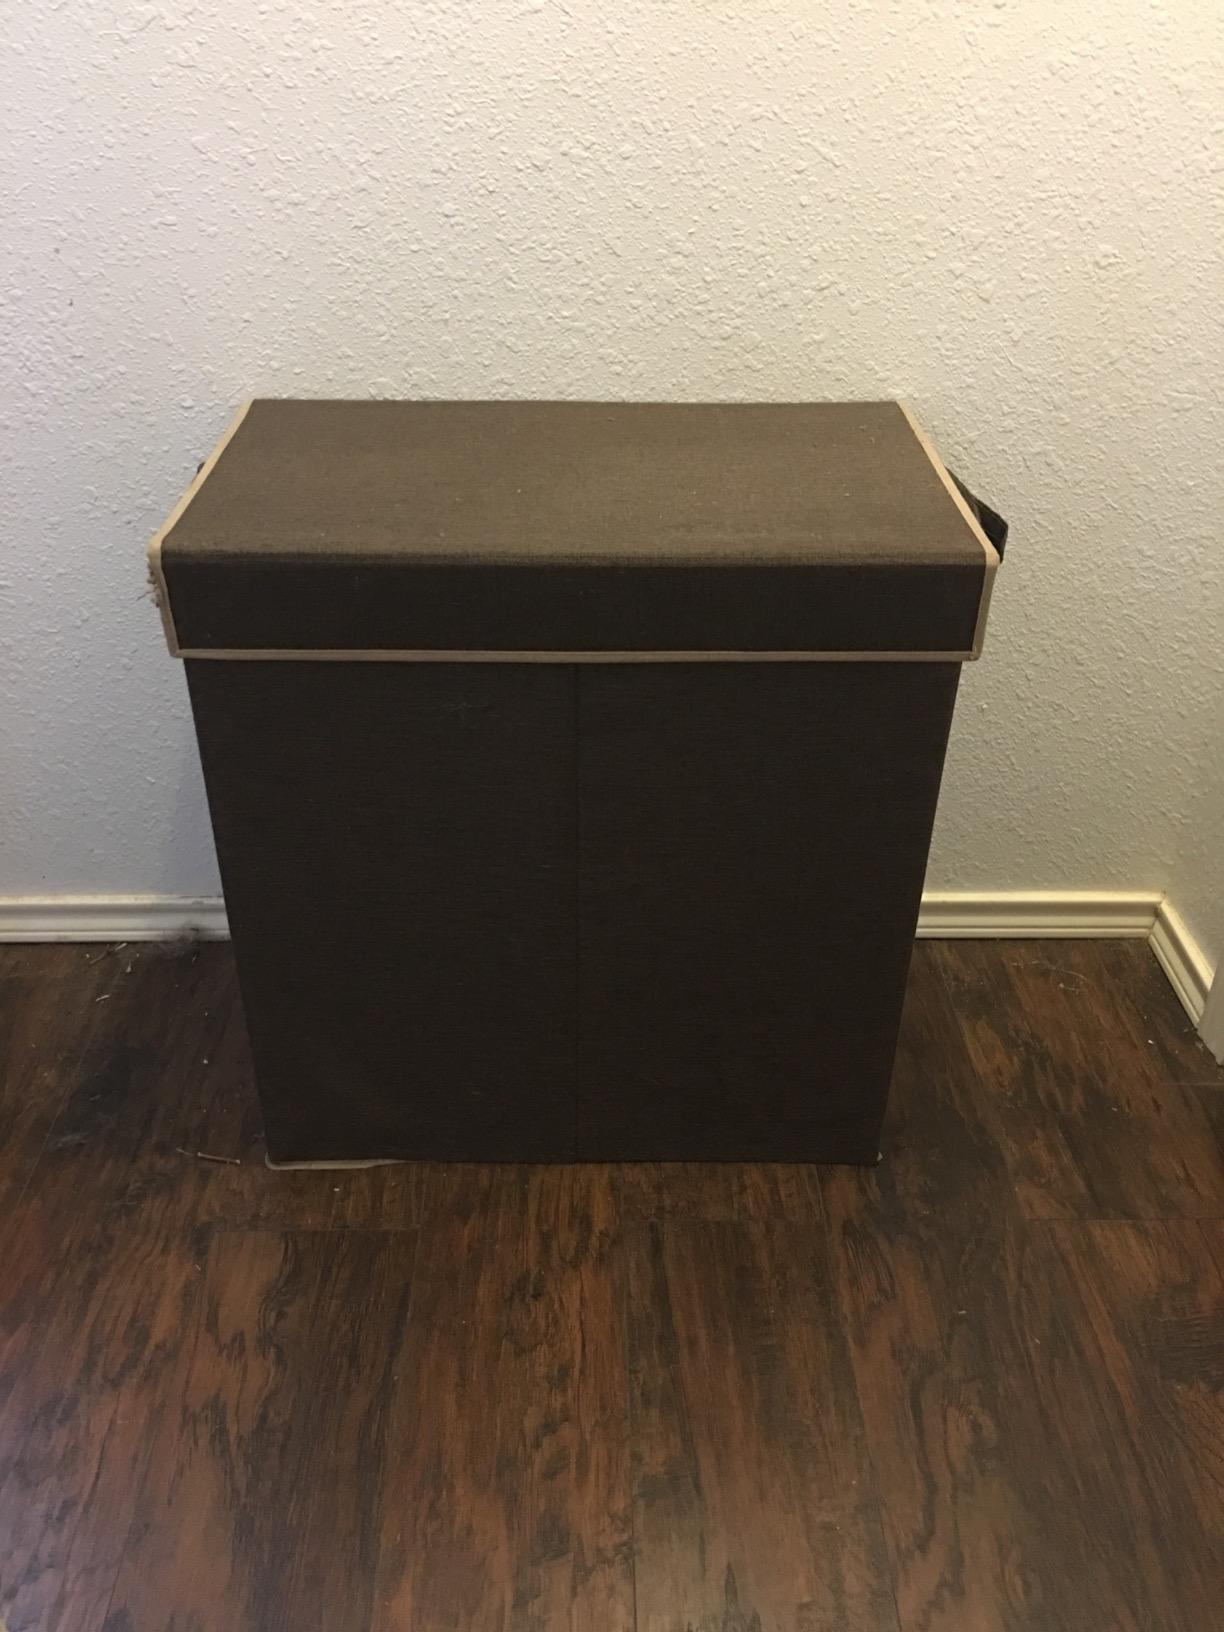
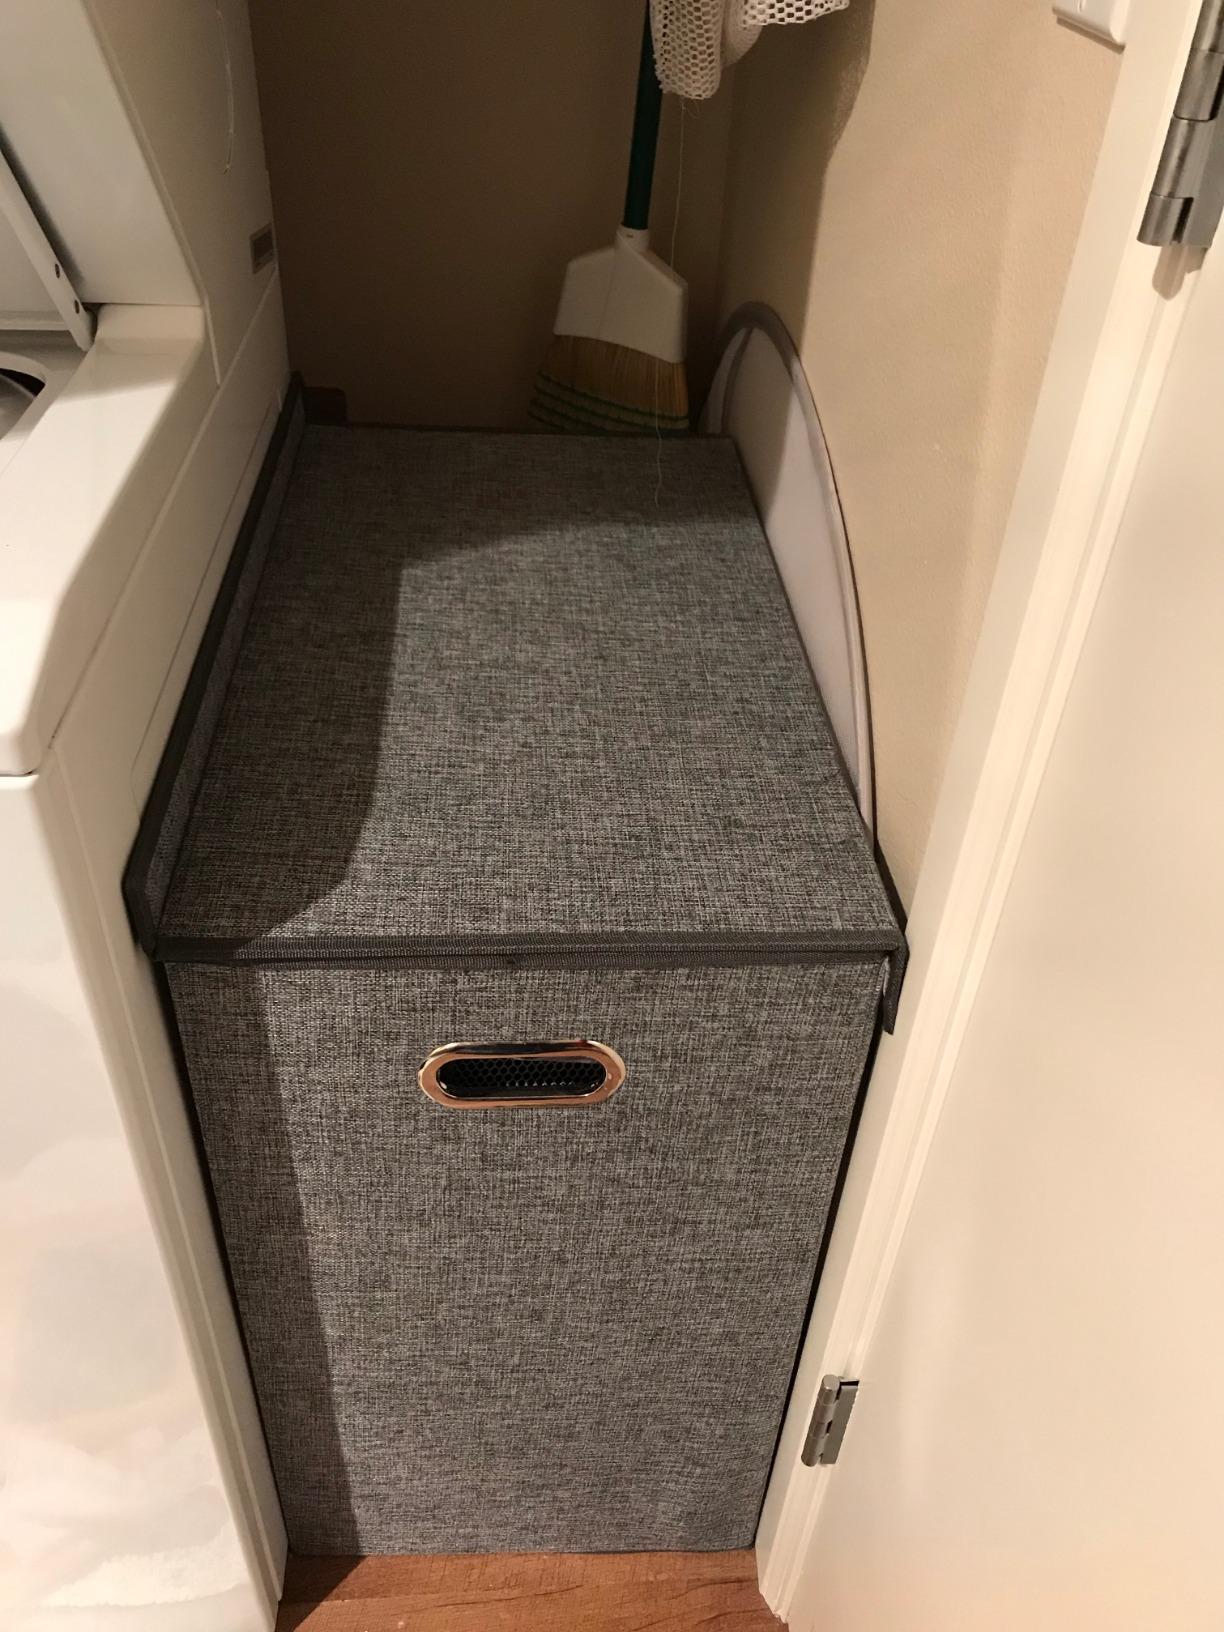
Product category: items_hamper
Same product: no